Longwood Gardens

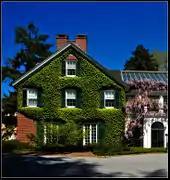
The Peirce-du Pont House

In 2014, under the direction of Paul B. Redman, the gardens embarked on the largest project in its history at the time, the revitalization of its historic Main Fountain Garden. Led by architects Beyer Blinder Belle and Landscape Architects West 8, the Main Fountain Garden re-opened on May 27, 2017.